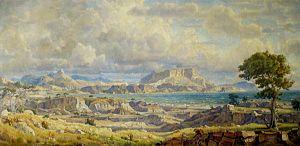
L'école de peinture de Cimmérie est une école régionale de peinture de paysage de la fin du XIXᵉ et début du XXᵉ siècle. On trouve dans cette école des artistes qui ont travaillé sur la côte sud de la Crimée, à Théodosie et à Koktebel. Le nom de l'école est apparu chez les historiens d'art de Crimée à la fin du XXᵉ siècle. Elle fait référence au peuple de l'antiquité appelé les Cimmériens et installé en Tauride, sur les bords de la mer d'Azov.